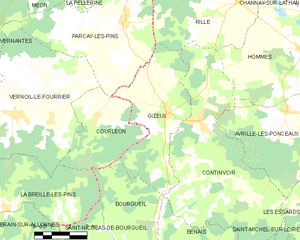
Gizeux est une commune française du département d'Indre-et-Loire, en région Centre-Val de Loire.